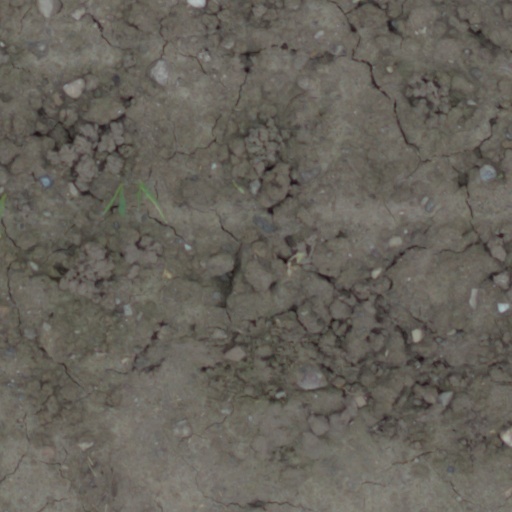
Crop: wheat